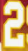
Number: 2